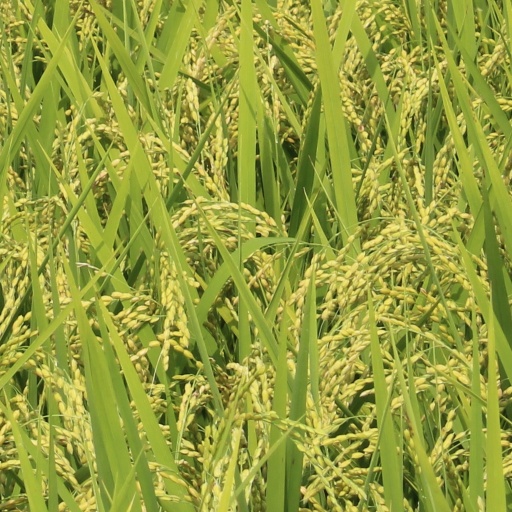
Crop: rice